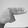
ASL letter: H